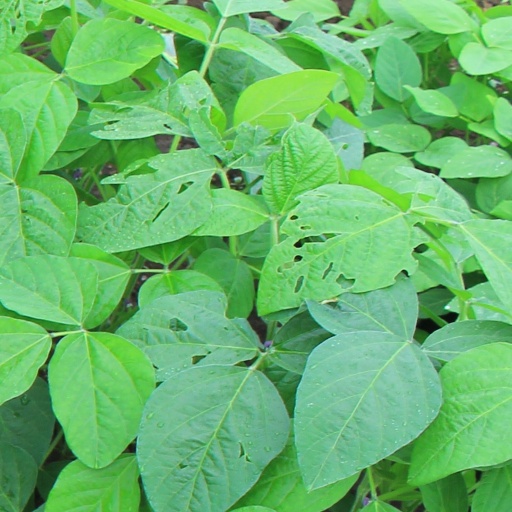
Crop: soybean